Kiribath
Also known as:
ar - Arabic: كيريباث
as - Assamese: কিৰিবাথ
da - Danish: Kiribath
eo - Esperanto: Laktigita rizo
es - Spanish: Kiribath
hu - Hungarian: Kiribat
ja - Japanese: キリバット
jv - Javanese: Kiribath
ko - Korean: 키리바트
ml - Malayalam: കിരിബാത്ത്
nb - Norwegian Bokmål: Kiribath
pt - Portuguese: Kiribath
ru - Russian: Кирибат
si - Sinhala: කිරිබත්
sl - Slovenian: Kiribat
Category: rice (rice cake)
Cuisine: Sri Lankan
Associated cuisines: Sri Lankan
Area: Sri Lanka
Countries: Sri Lanka
Region: Southern Asia

The dish is made form rice and coconut milk. The rice is cooked in coconut milk, sometimes with added ingredients such as sesame seeds or cashew. This dish is commonly compressed and cut into diamond or square shaped blocks before serving.

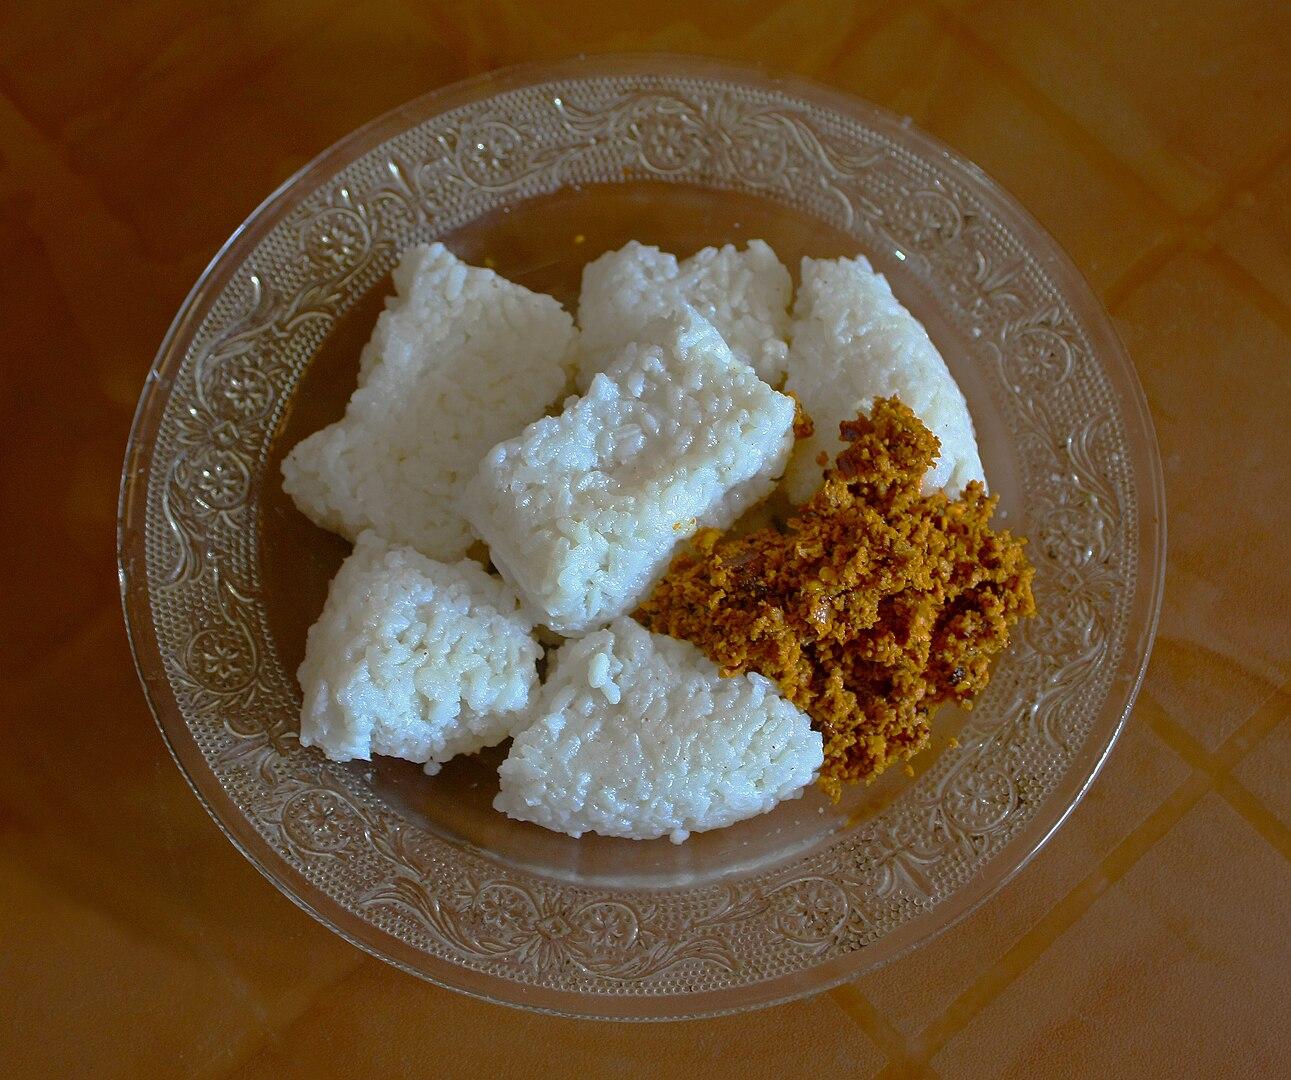
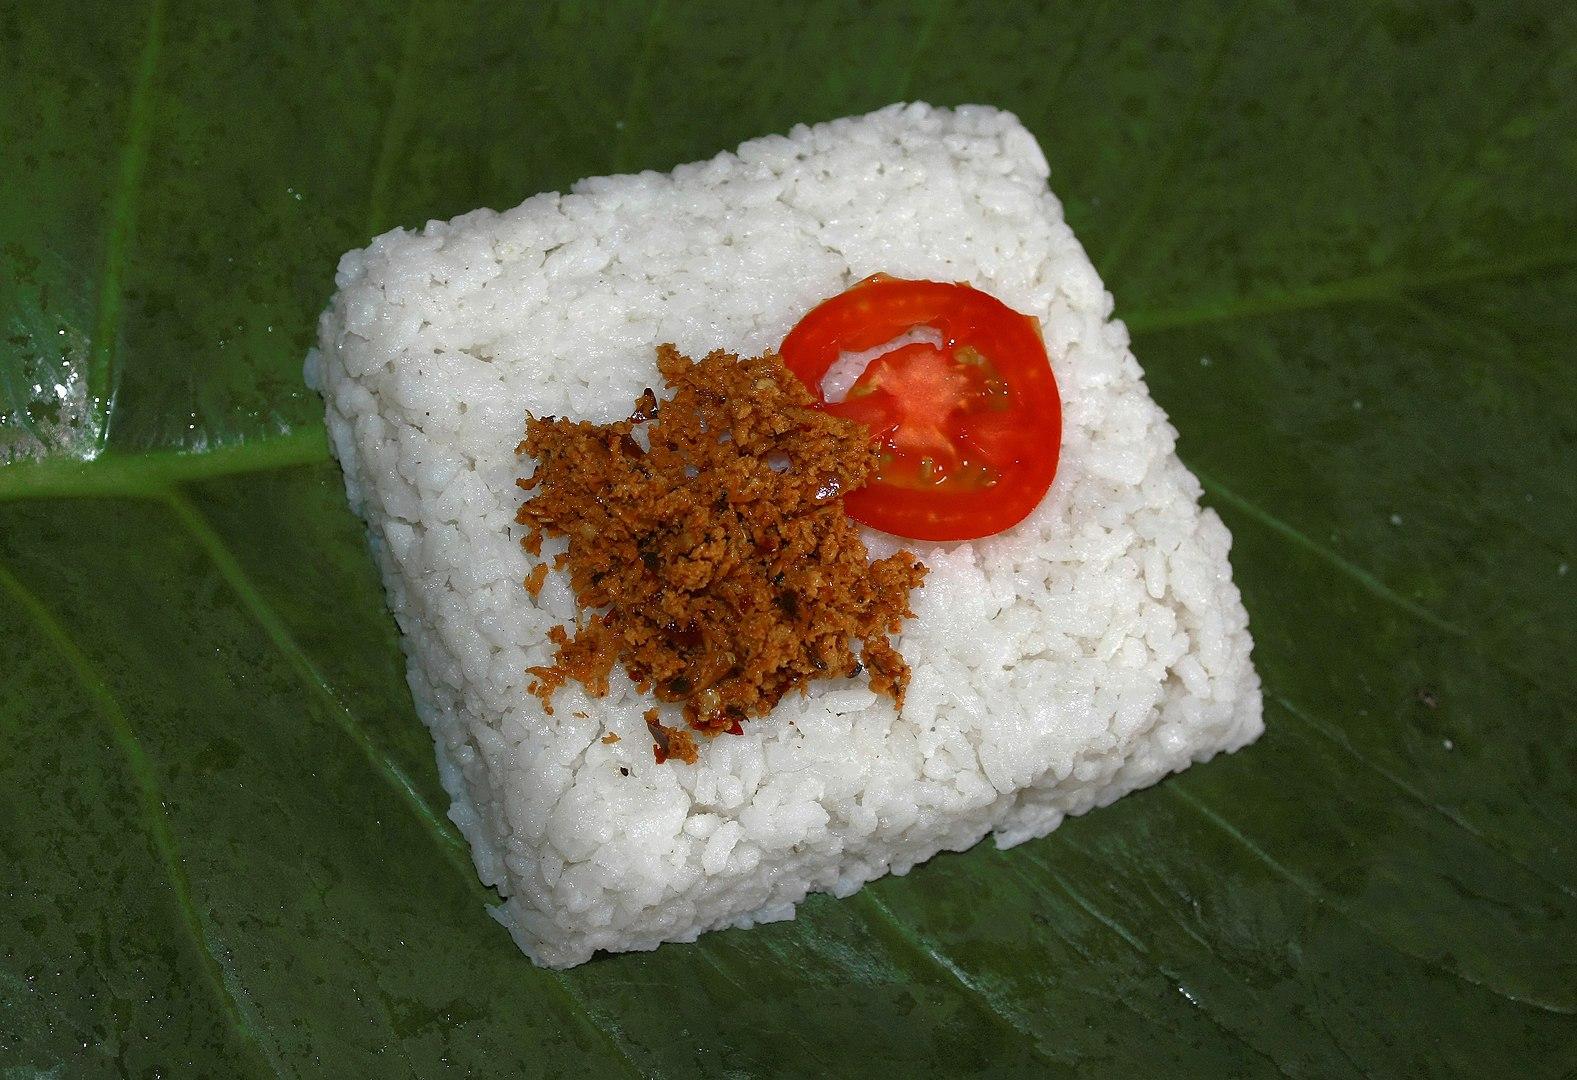